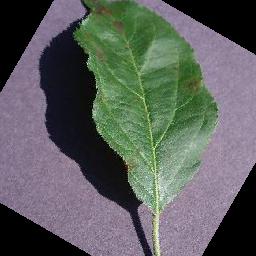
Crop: apple
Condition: scab